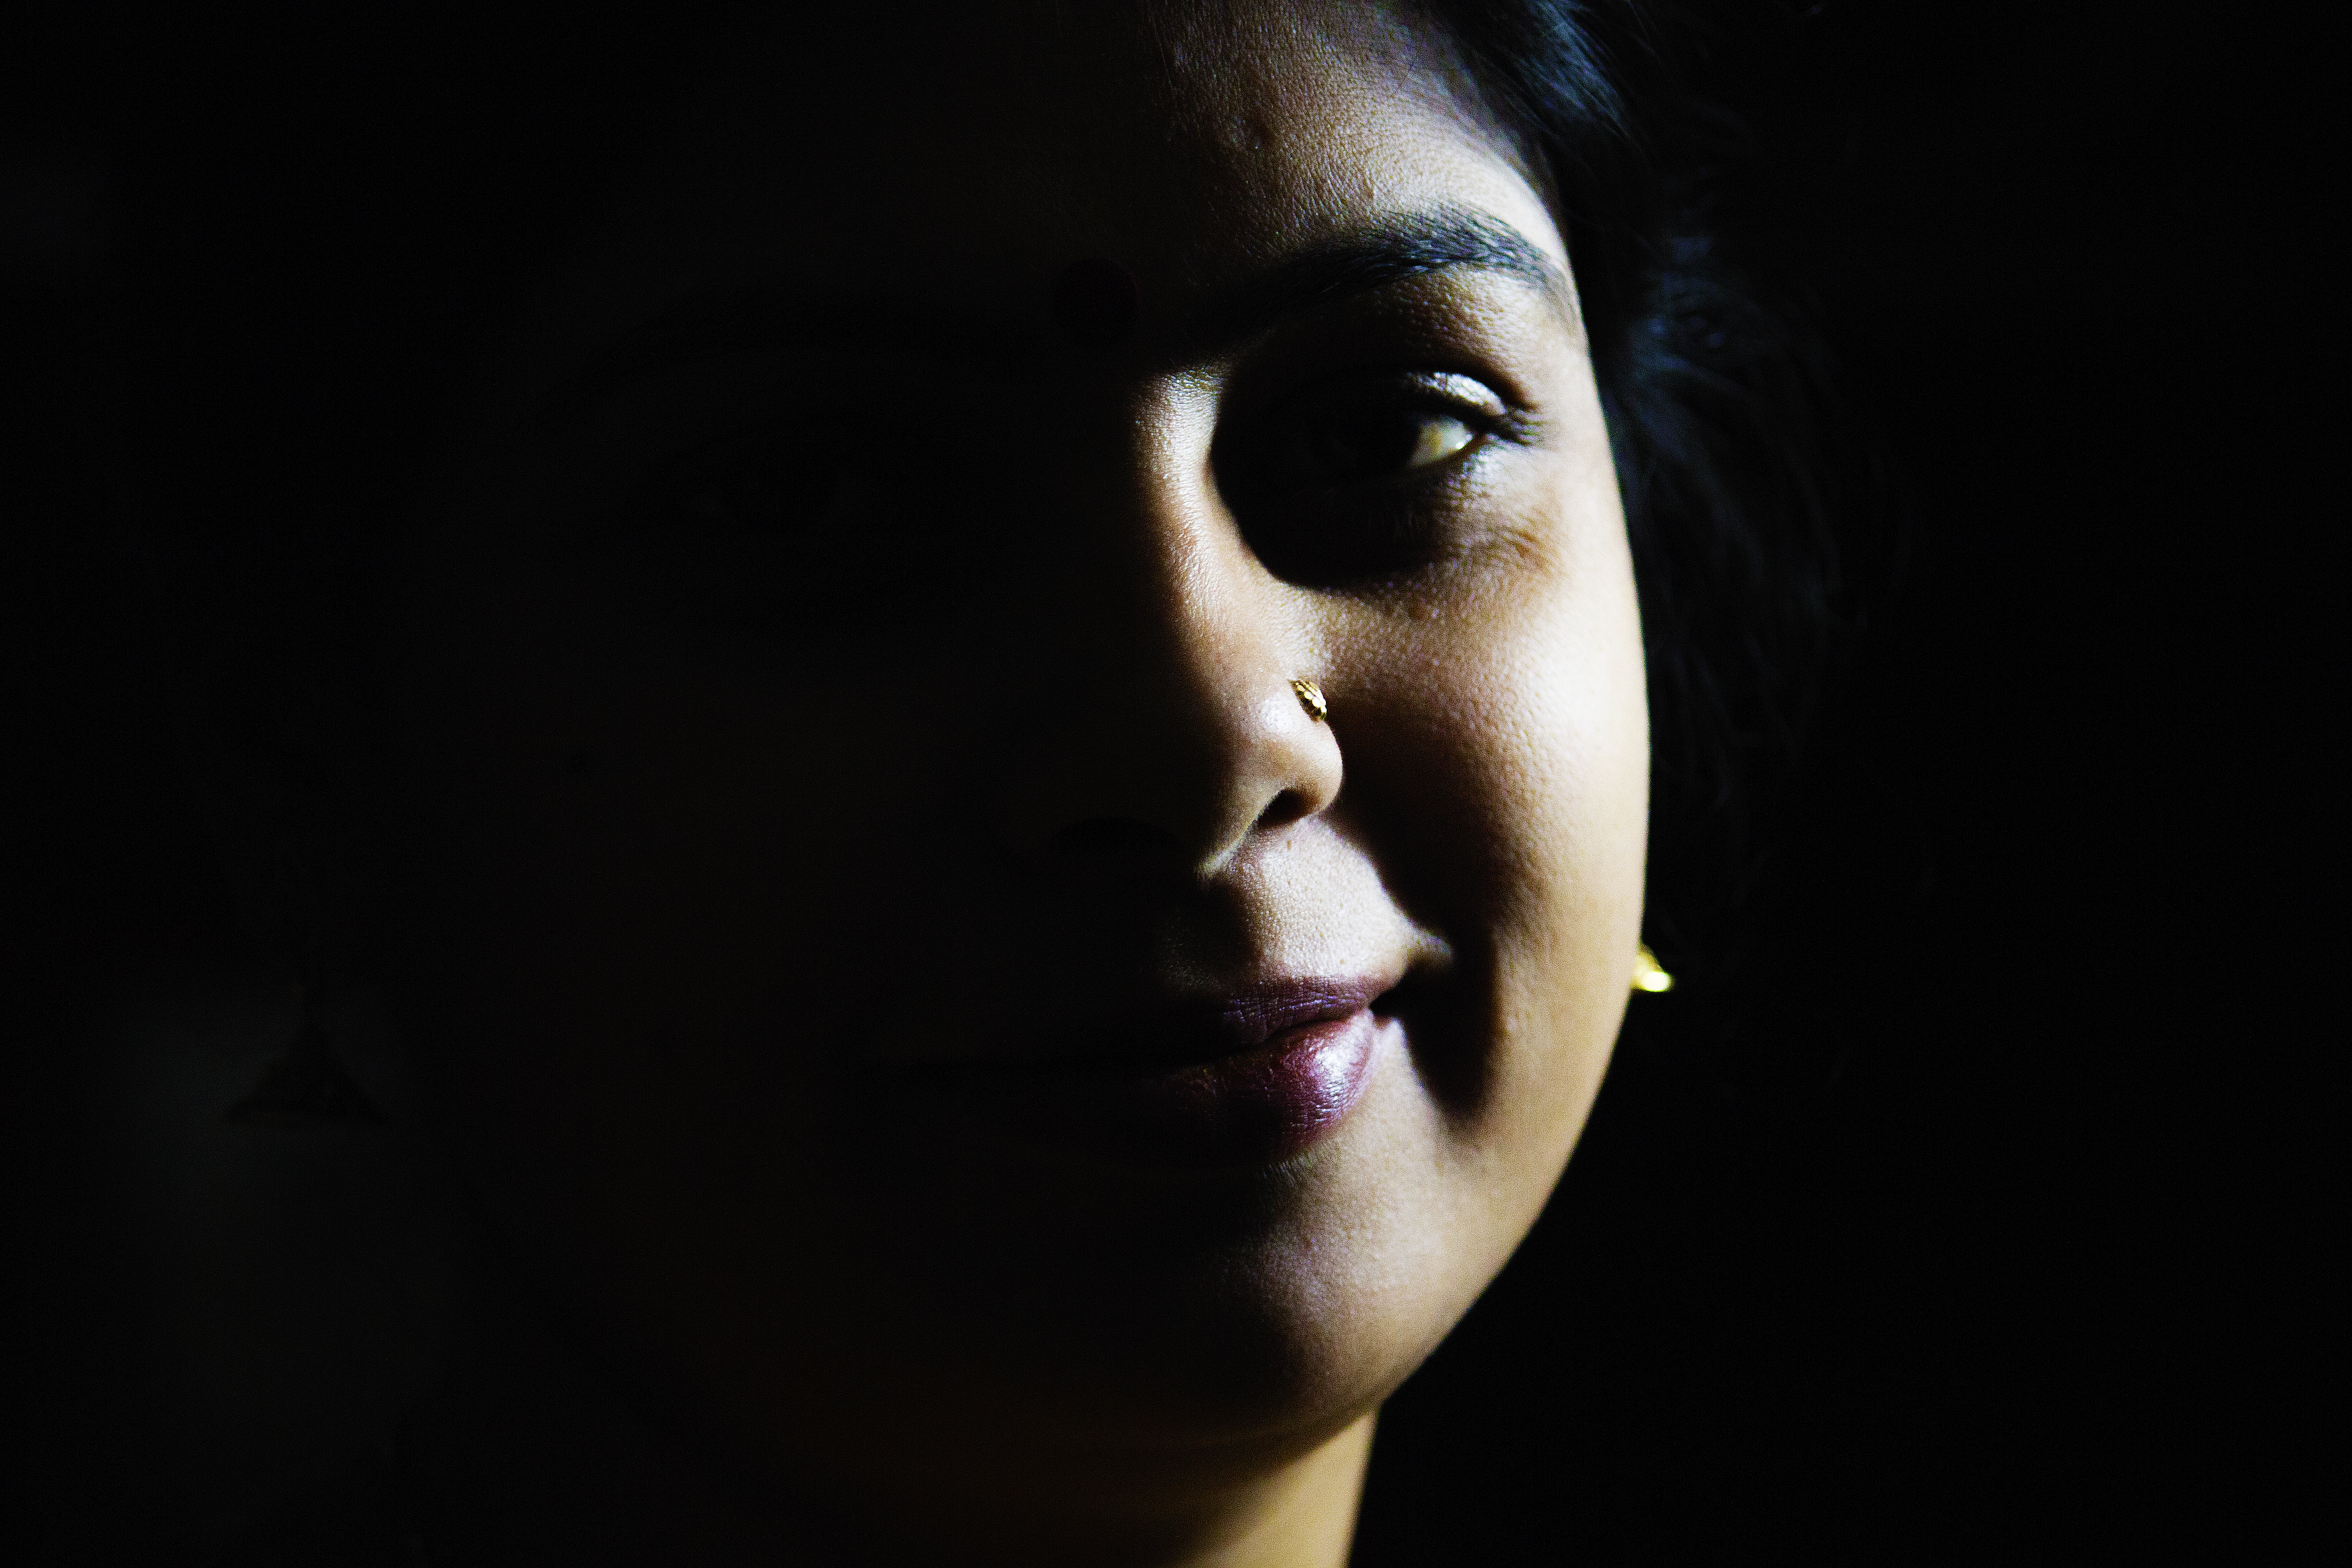
Sunita Bharti, actress, theater, director, indian, woman, face, black, lip, nose, head, beauty, darkness, skin, cheek, light, eyebrow, eye, chin, close up, organ, human, mouth, photography, flash photography, hand, portrait, portrait photography, eyelash, neck, jaw, black hair, Colorfulness, smile, ear